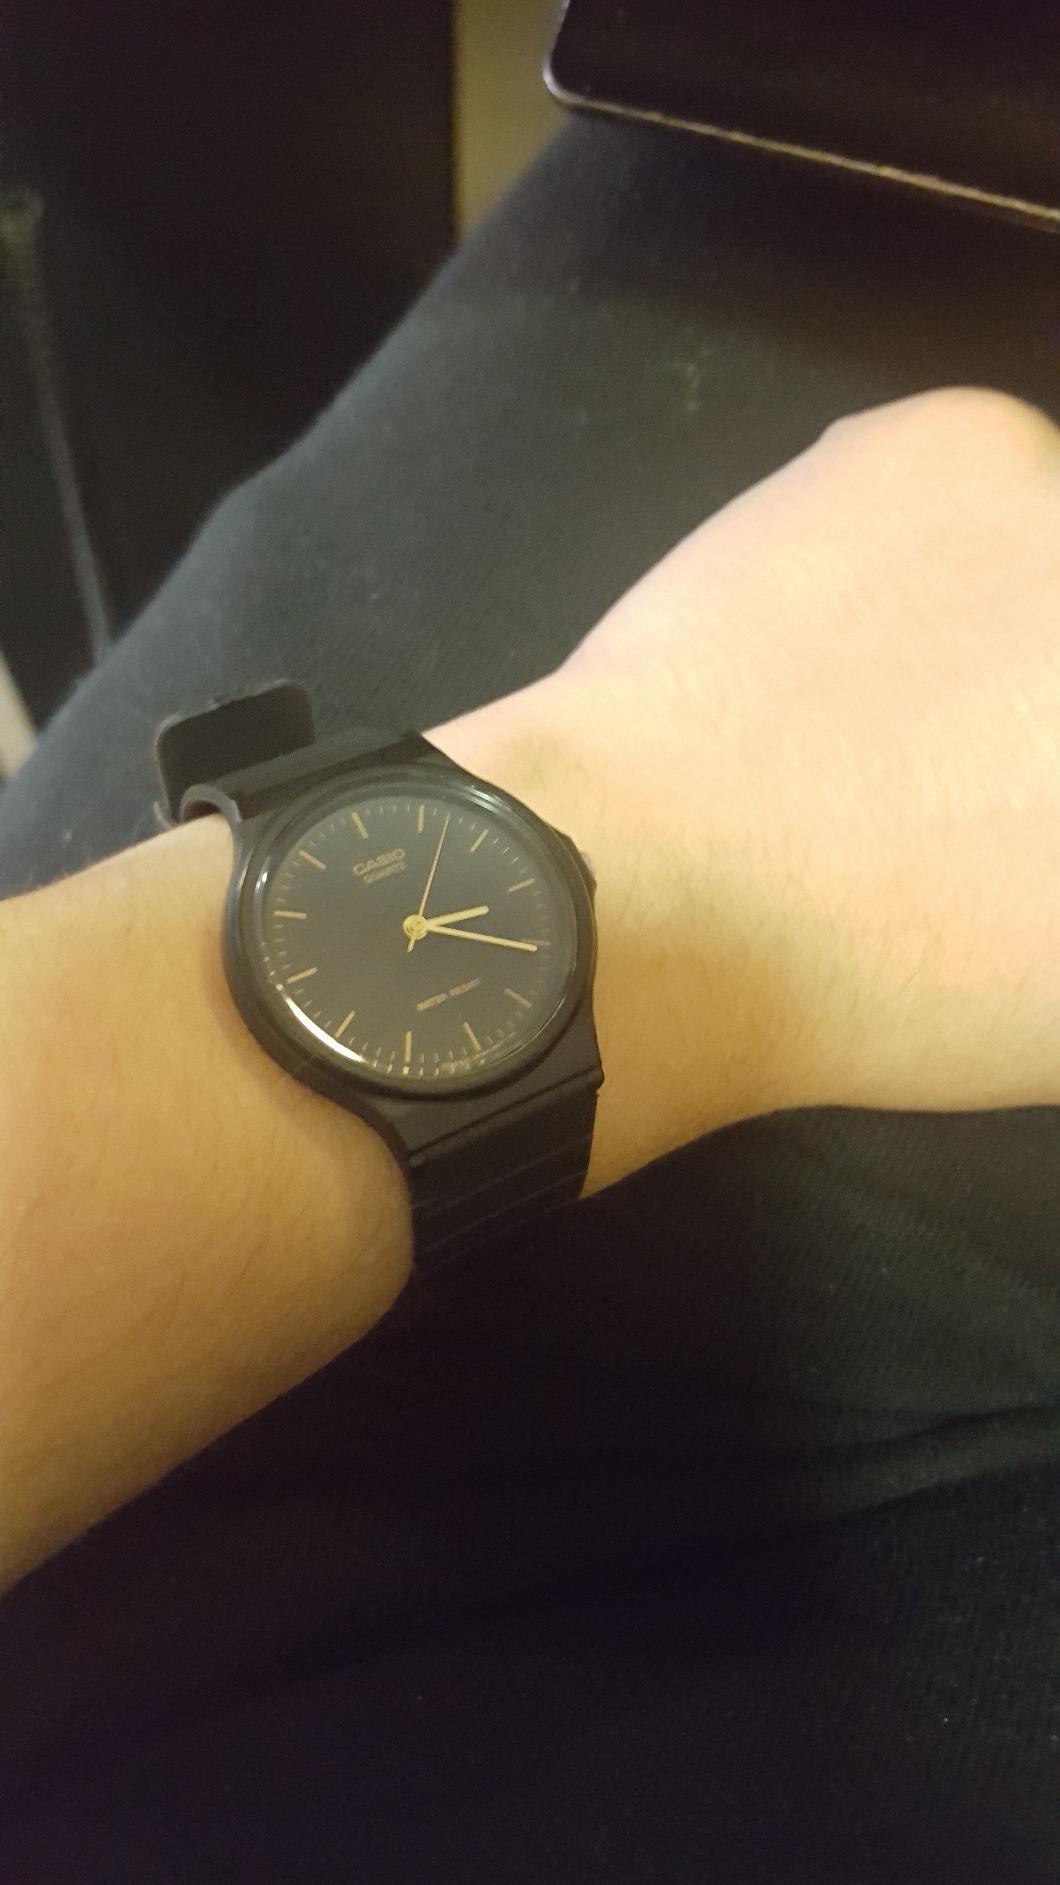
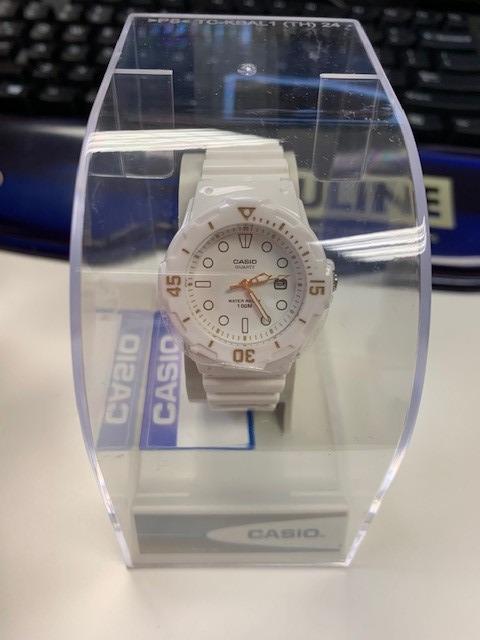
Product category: accessories_watch
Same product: no